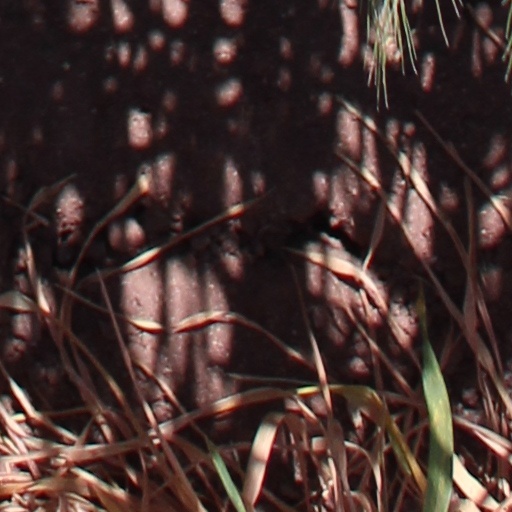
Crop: wheat